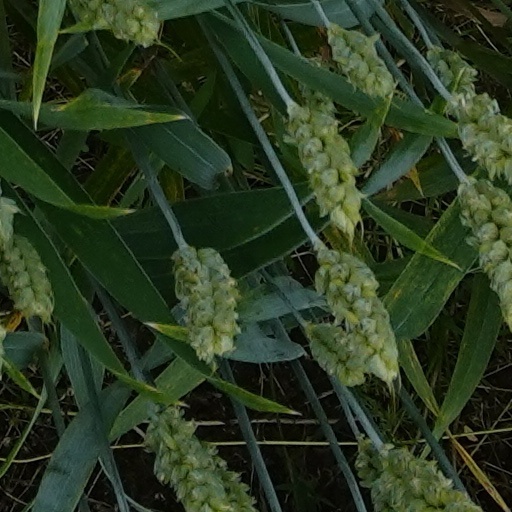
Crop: wheat